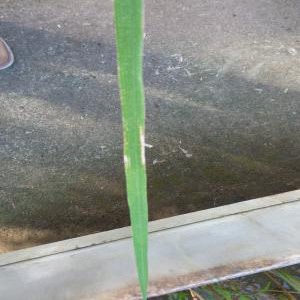
Disease: Bacterialblight